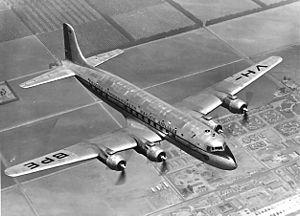
British Commonwealth Pacific Airlines est une compagnie aérienne australienne disparue.